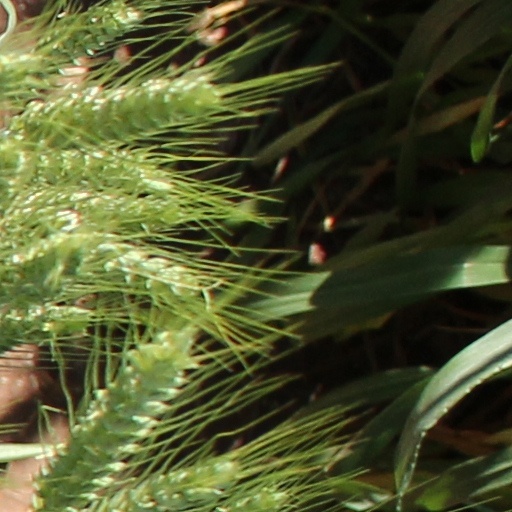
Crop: wheat